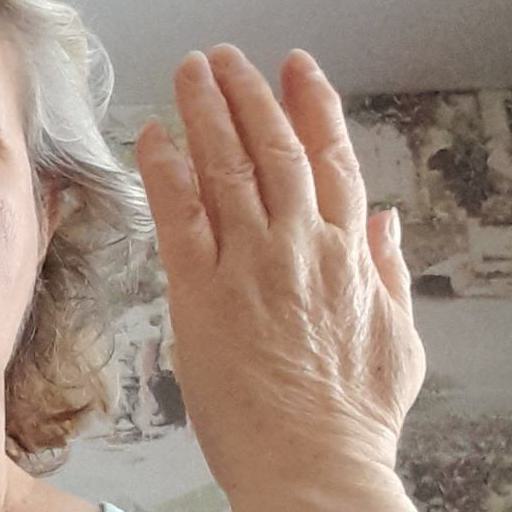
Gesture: stop_inverted